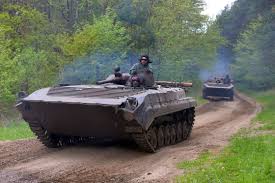
Label: BMP